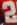
Number: 2